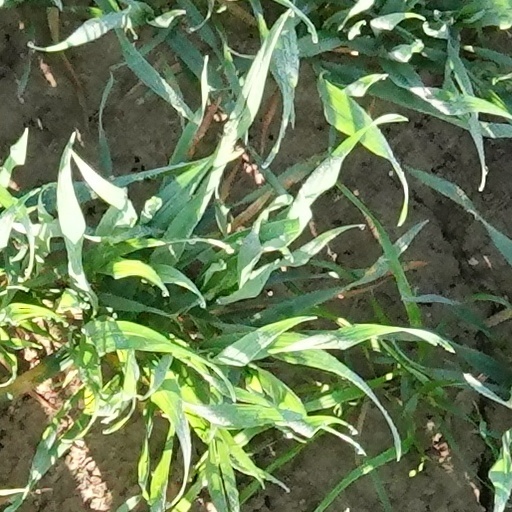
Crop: wheat